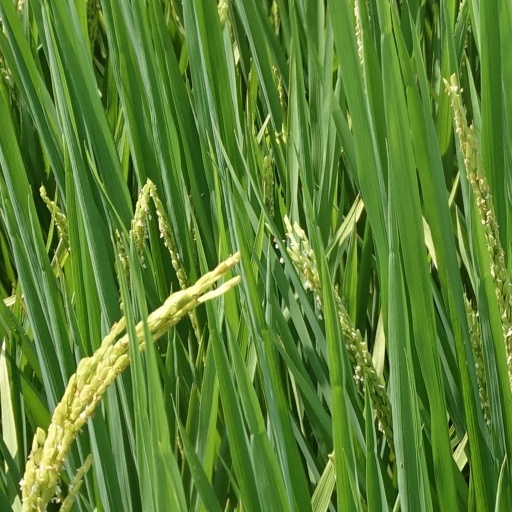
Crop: rice